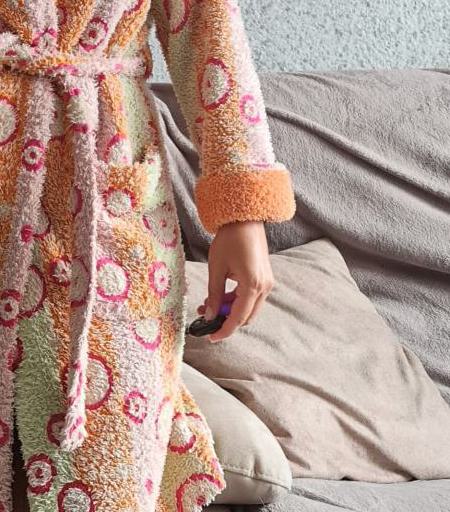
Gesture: no_gesture